Gemini Planet Imager

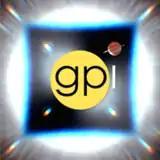

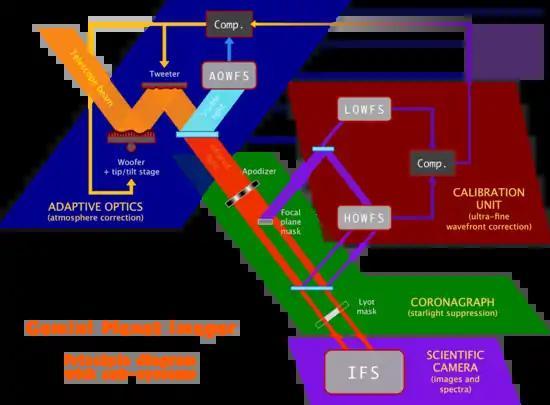
GPI sub-systems diagram.

The Gemini Planet Imager is being used at the Gemini South Telescope, located in Cerro Pachon, Chile. It saw the first light in November 2013, and entered regular operations in November 2014. It is designed to directly detect young gas giants via their thermal emission. It will operate at near-infrared wavelengths (Y - K bands), where planets will be reasonably bright, but thermal emission from the Earth's atmosphere is not too strong.